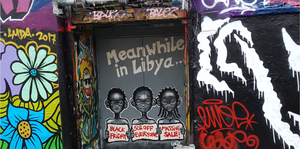
Graffiti rue Dénoyez
Le quartier de Belleville est le 77ᵉ quartier administratif de Paris situé dans le 20ᵉ arrondissement.